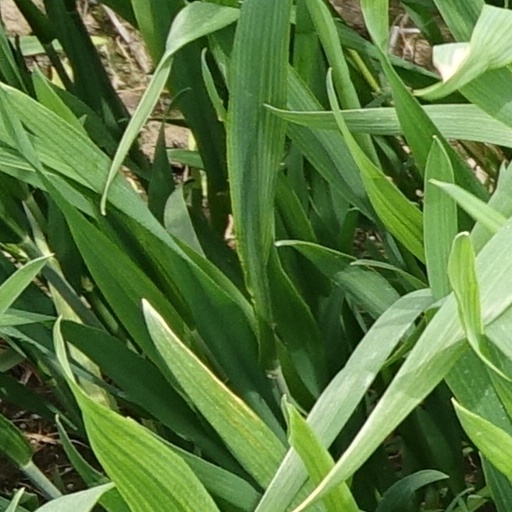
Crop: wheat